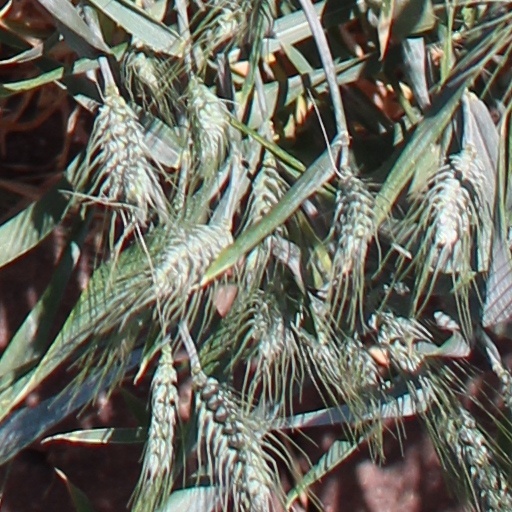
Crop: wheat